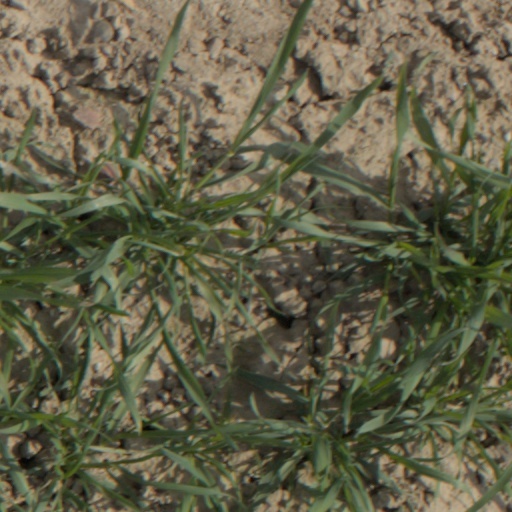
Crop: wheat